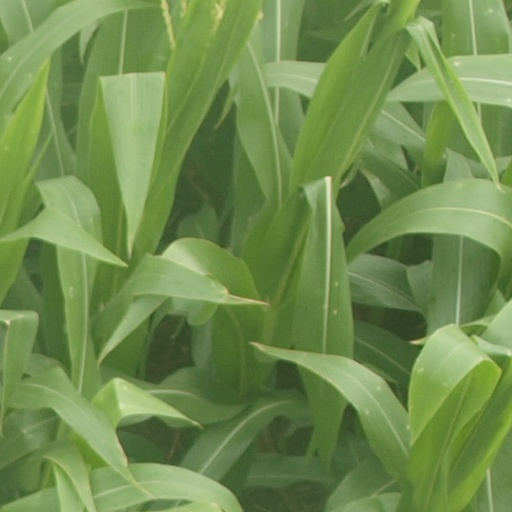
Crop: maize; corn